Limehouse Cut

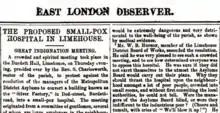
"Blow it up!". Smallpox hospital beside the Cut infuriates East Enders.

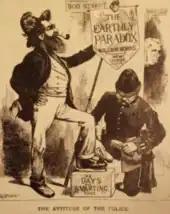
The law blacks William Morris' boots. A gentleman, he was treated leniently.

In Richard Horwood's 1819 map (extract reproduced here) the basin with Island are drawn to scale; nearby rows of houses are named 'Island Row' and 'Mill Place', respectively. Those streets still exist in Limehouse but the "Island" and the "Mill" themselves are largely forgotten. They originated as follows.